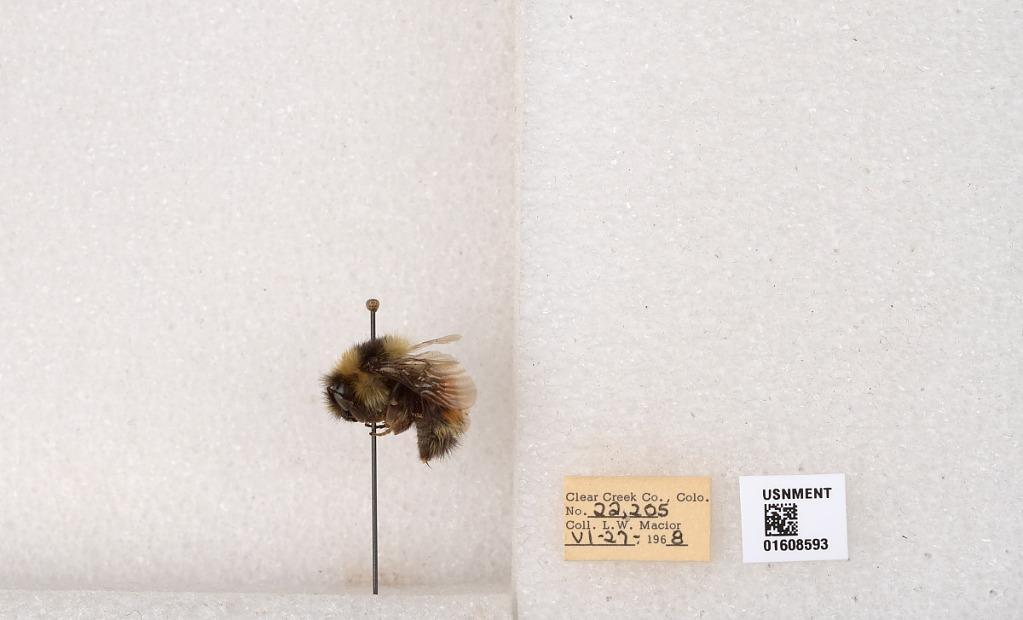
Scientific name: Bombus (Pyrobombus) sylvicola Kirby
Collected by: L. Macior
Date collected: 1968-6-27
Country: United States
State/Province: Colorado
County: Clear Creek
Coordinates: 39.6891, -105.644